Families of Asparagales

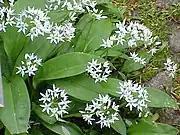
Allioideae: "Allium ursinum"

The allium subfamily of the Amaryllidaceae "sensu lato" is treated in some systems as a separate family, the Alliaceae. Members of the subfamily are found worldwide, in temperate, subtropical and tropical regions. They are herbaceous perennials, usually with bulbs, although in some cases they have short rhizomes. The subfamily can be easily recognized by its characteristic smell (the smell of garlic and onions, singular enough to be called "garlic odour"), by the very soft, fleshy leaves and the umbel-like inflorescence at the end of a stem (scape), which has small to medium flowers with a superior ovary. The subfamily is of considerable economic importance, being grown as vegetables and seasoning, medicinal plants and ornamentals. The genus "Allium" includes some of the most widely used edible plants, such as onion and shallot (varieties of "Allium cepa"), garlic ("A. sativum" and "A. scordoprasum"), leek ("Allium ampeloprasum var. porrum"), and various flavourings such as chives ("Allium schoenoprasum"). The organosulphur compounds responsible for the characteristic odour are believed to have antioxidant, antibiotic and anticarcinogenic properties, to stimulate the immune system and to be protective of liver functioning. The family also has important ornamentals, mainly from the dominant genus Allium, but also including genera such as Ipheion.